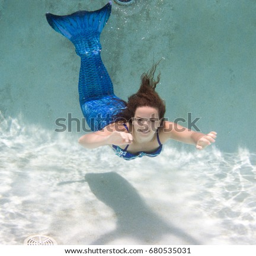
haired woman in a pool swimming underwater #